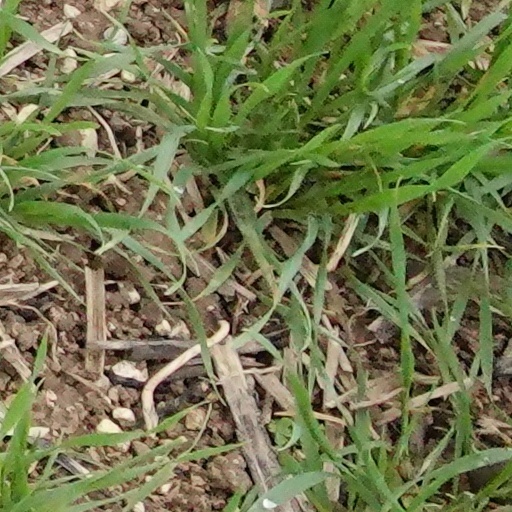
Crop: wheat